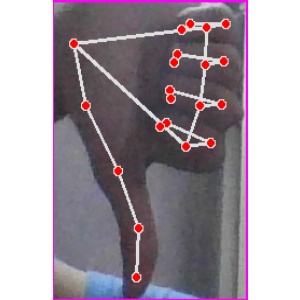
अक्षर: फ